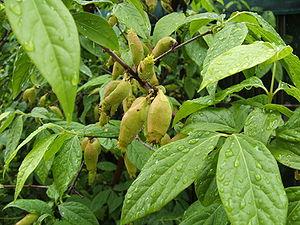
Chimonanthus praecox est une espèce de plante à fleurs originaire de Chine. Cette plante est appelée rōbai en japonais et làméi en chinois.